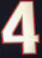
Number: 4